176 (Abu Klea) Battery Royal Artillery

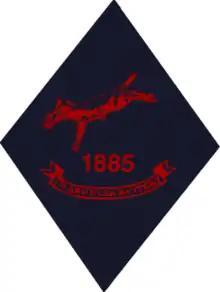

176 (Abu Klea) Battery Royal Artillery is the junior currently-existent regular battery of the Royal Artillery. Its name is pronounced "One Seven Six", and the battery is commonly referred to as "The Abus", and its members as "Abus", after the battery's Honour Title. The battery is one of the sub-units of 26th Regiment Royal Artillery, part of the British Army. It was formed in 1860 and since then has participated in many campaigns, most notably the Battle of Abu Klea in 1885, where Gunner Smith earned a Victoria Cross and later its Honour Title.